Canon d'Infanterie de 37 modèle 1916 TRP

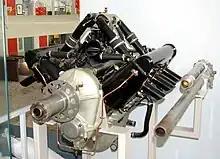
A geared-output shaft HS.8C engine for a SPAD S.XII, showing the elevated intake manifold to clear the 37mm cannon mounted in the "vee" between the cylinder banks

The gun was fitted on some aircraft, firing through the propeller's spinner to avoid hitting the blades. It was used in combat on the 1917 French SPAD S.XII. The prototype 1917 British Beardmore W.B.V shipborne fighter was fitted with a 37mm for use against airships, but the gun was considered dangerous and removed.